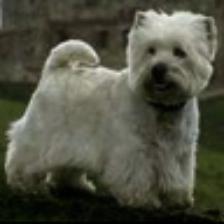
Label: NonHuman